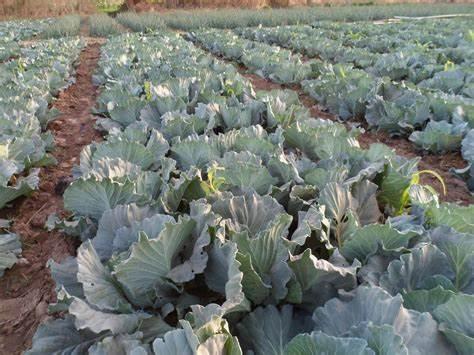
Shamba kubwa la makabichi lililopangwa kwa safu iliyo sahihi kwenye udongo mwekundu, ikiwa linataarisha kwa ajili ya kupeleka kiwandani ili viweze kupakiwa kupelekwa dukani